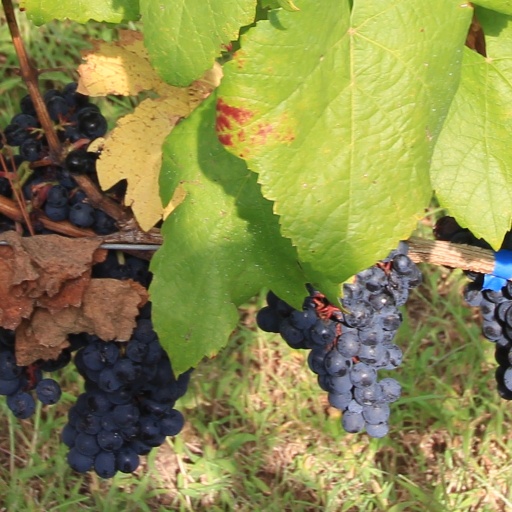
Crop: grape